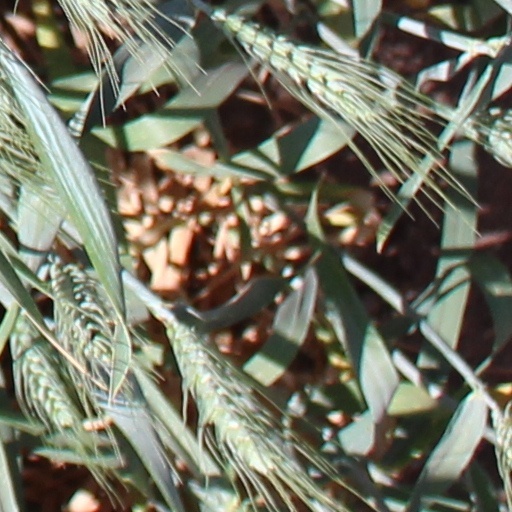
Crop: wheat